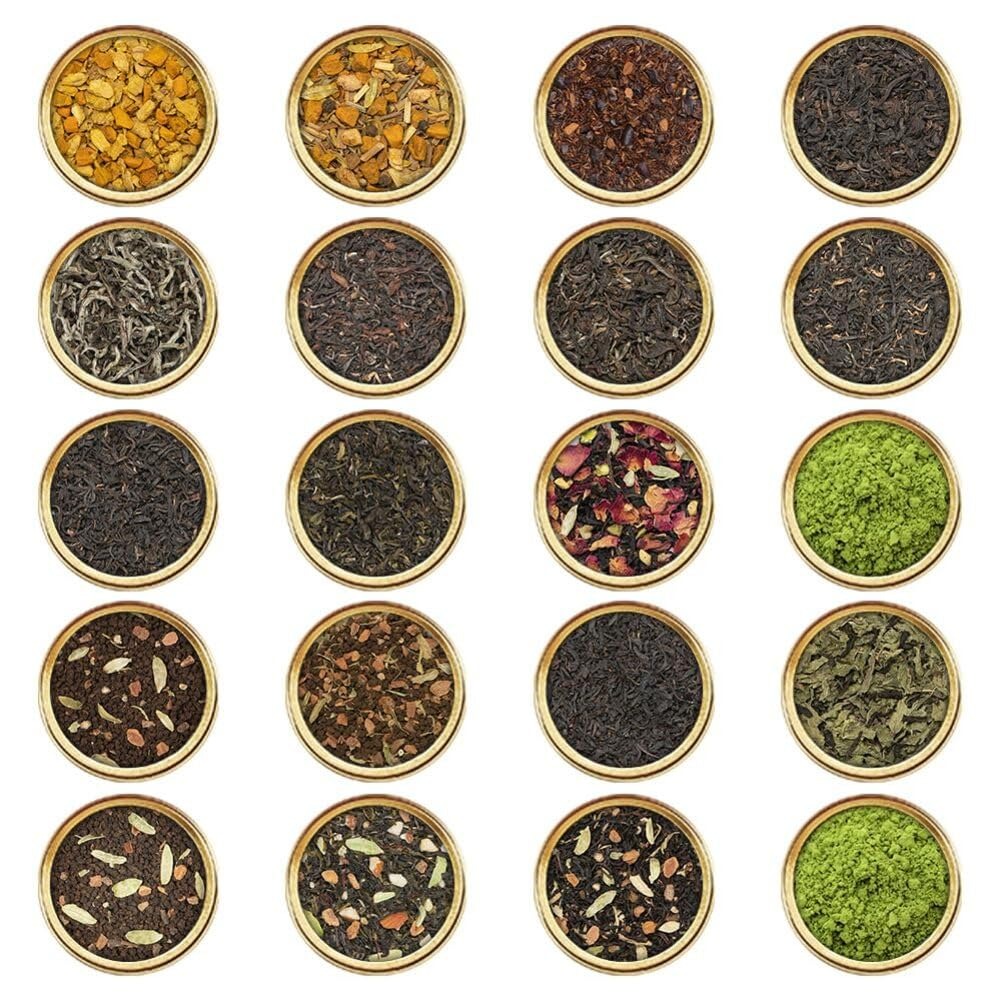
Item Name: VAHDAM, World Top 20 Tea Sampler - Black, Green, Chai, Herbal & More | Assorted Loose Leaf Gift Set Variety Pack | Tea Gift Ideas for Women & Men
Bullet Point 1: PREMIUM WORLD OF TEA SAMPLER - Explore a captivating array of our finest Loose Leaf Tea Sampler, featuring an assortment that includes Black, Green, Oolong, White, Chai, & Herbal Teas. Our loose leaf tea is meticulously selected from the finest plantations in India, ensuring a direct connection to the source of exceptional quality. Experience authentic flavors & aromas with this sampler, as we bring you a tea collection that reflects the essence of India's tea heritage.
Bullet Point 2: DIRECTLY SOURCED FROM THE PREMIUM PLANTATIONS - Indulge in the finest tea experience with our Whole Loose Leaf Tea sourced directly from the premium plantations in India. Tea leaves are vacuum sealed & packed within 24 to 72 hours of harvesting to give you garden fresh tea with the amazing aroma, taste & the assurance of truly ethical, fair trade price to farmers. Preparation: 2g of loose leaf | 200 ml water at 100° C | 3 - 5 mins
Bullet Point 3: A BRAND WITH A BILLION DREAMS - VAHDAM India is one of India's largest digitally native, global brands, shipping to over 3 million customers across 130+ countries. With an aim to bring India's finest Teas, Brew Ware, Spices & Herbs to consumers across the world under a home-grown, sustainable label with a strong commitment to people and planet.
Bullet Point 4: ETHICAL, DIRECT & FAIR-TRADE - Our innovative supply chain model ensures that you get the freshest cup of tea and our farmers get a better price for their produce. 1% of our revenue is redirected towards the education of our tea growers' children with our social initiative, Teach Me, simply wish to honour this aspiration.
Bullet Point 5: WE CARE FOR PEOPLE & PLANET - We are now a proudly carbon-neutral & a plastic-neutral brand. We measure our overall carbon & plastic footprint & offset it via our investments in environment sustainability initiatives in India.
Product Description: VAHDAM is transforming the traditional tea supply chain by sourcing fresh Darjeeling teas directly from Indian plantations and packaging them quickly to lock in flavor. Shipped worldwide from our facility in India, our teas are certified by the Tea Board of India and delivered without middlemen—ensuring premium quality at a fair price. Experience the VAHDAM difference.
Value: 7.05
Unit: Ounce

Price: 29.99